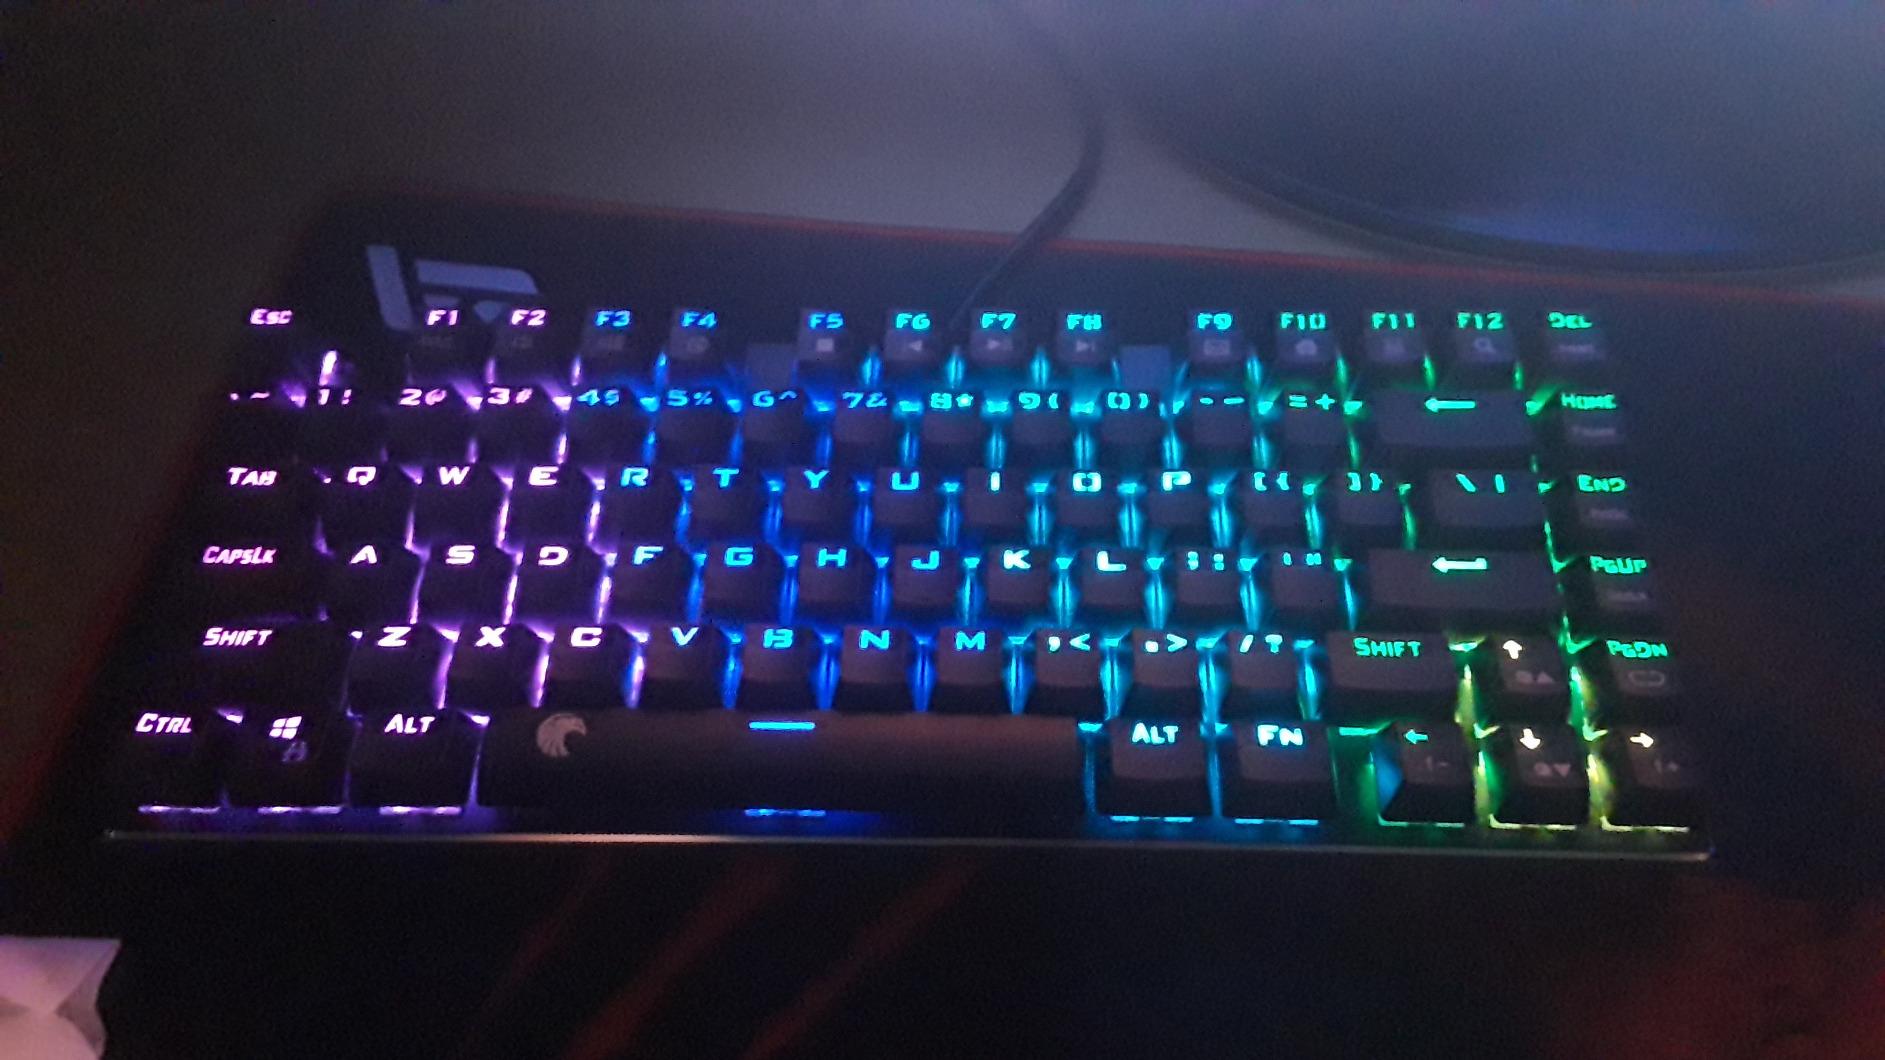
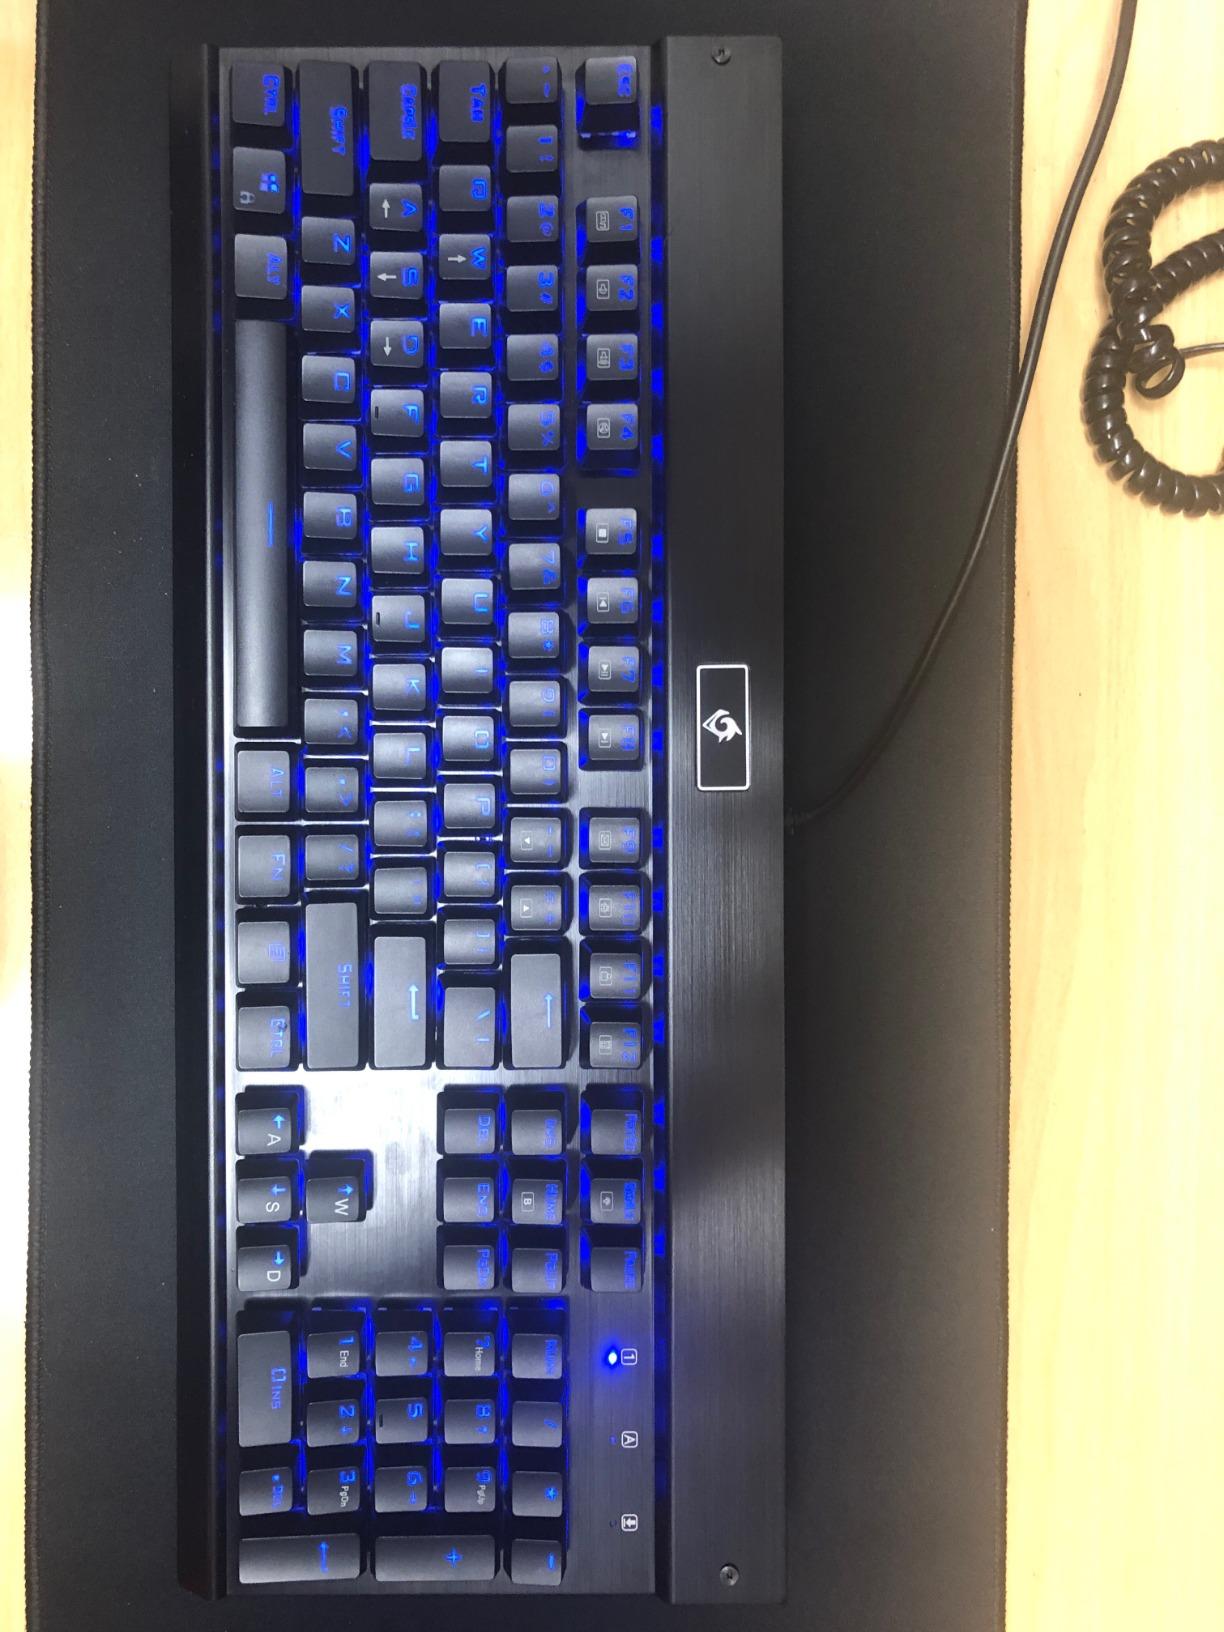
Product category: keyboard
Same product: no